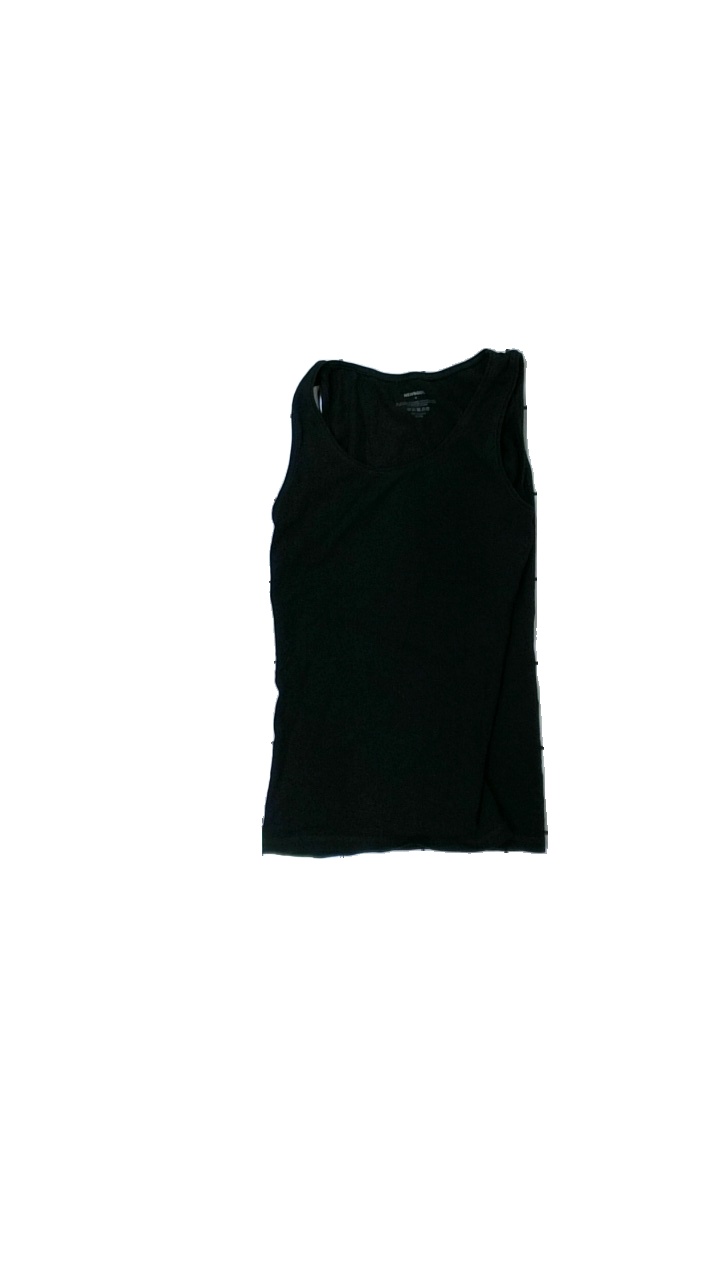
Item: Tank Top (Ladies)
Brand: Newbody
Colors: Black
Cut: Regular, C-collar
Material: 100% cotton
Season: All
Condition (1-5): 2
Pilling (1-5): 4
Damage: Crooked seam
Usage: Export
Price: <50